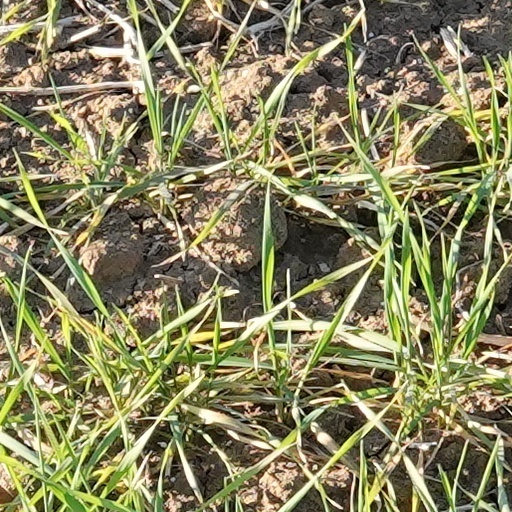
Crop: wheat